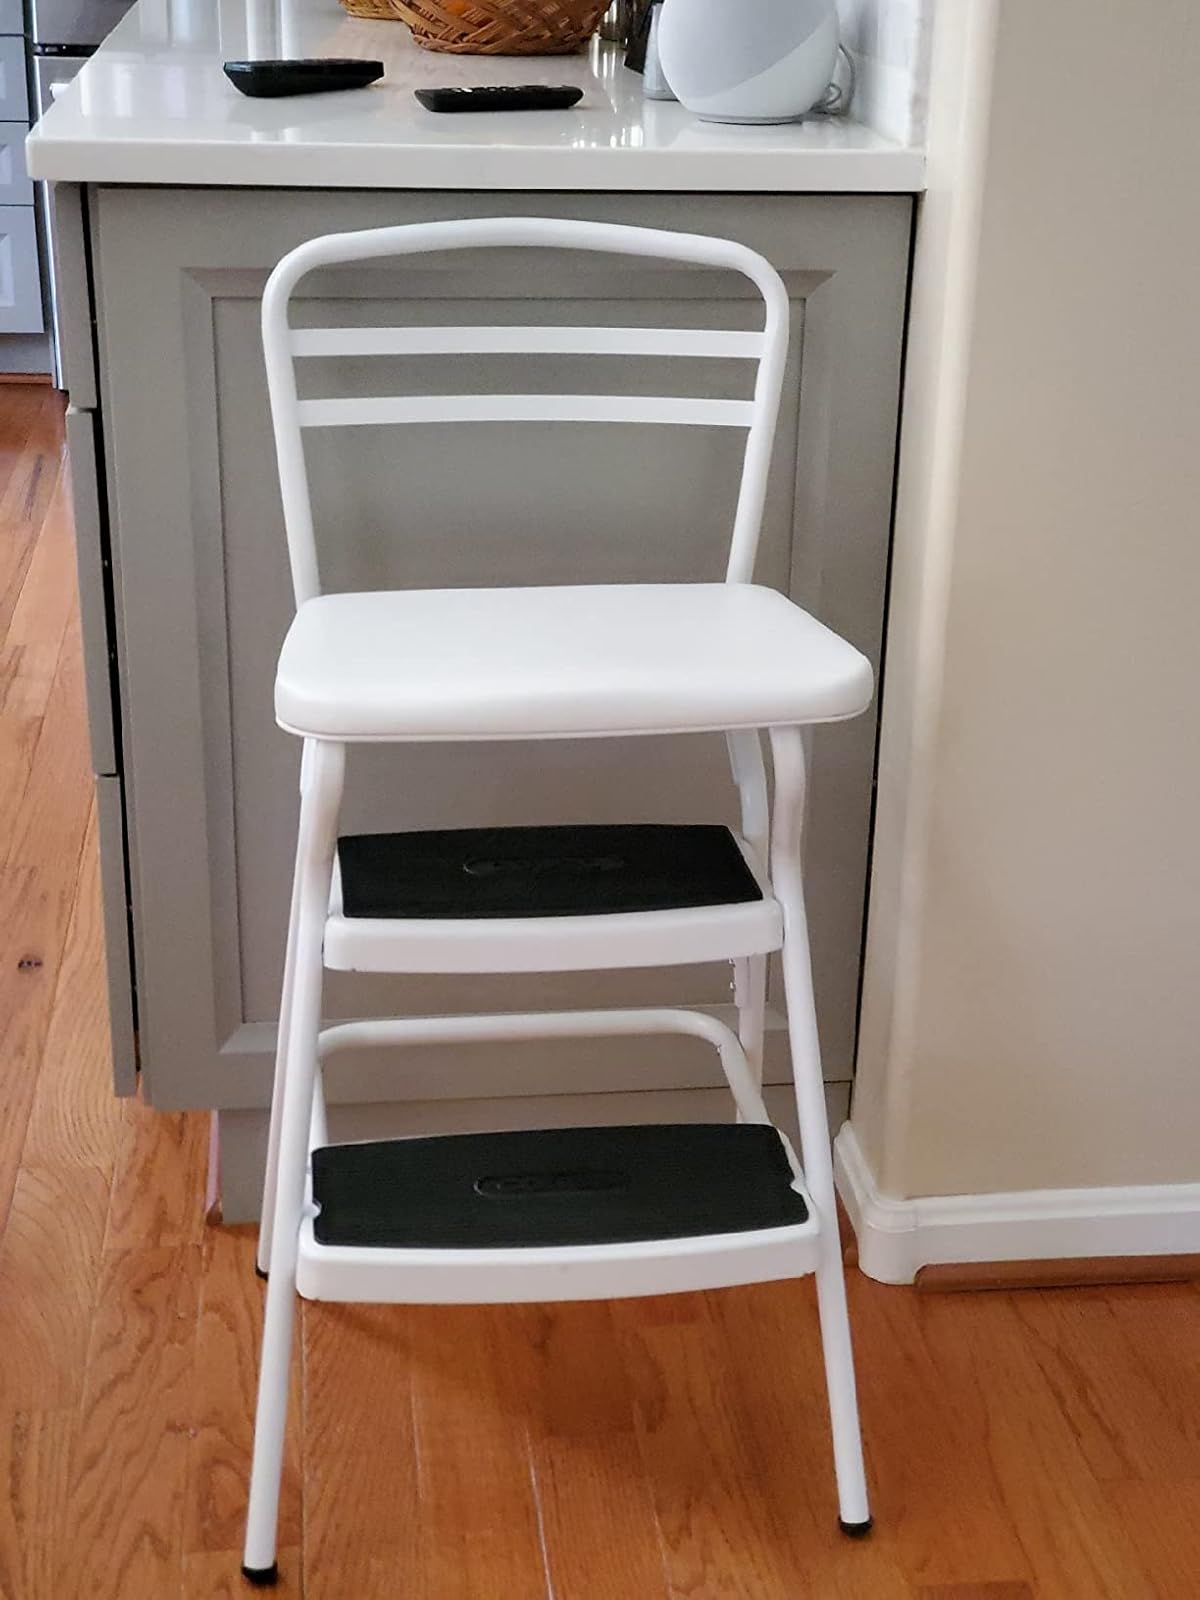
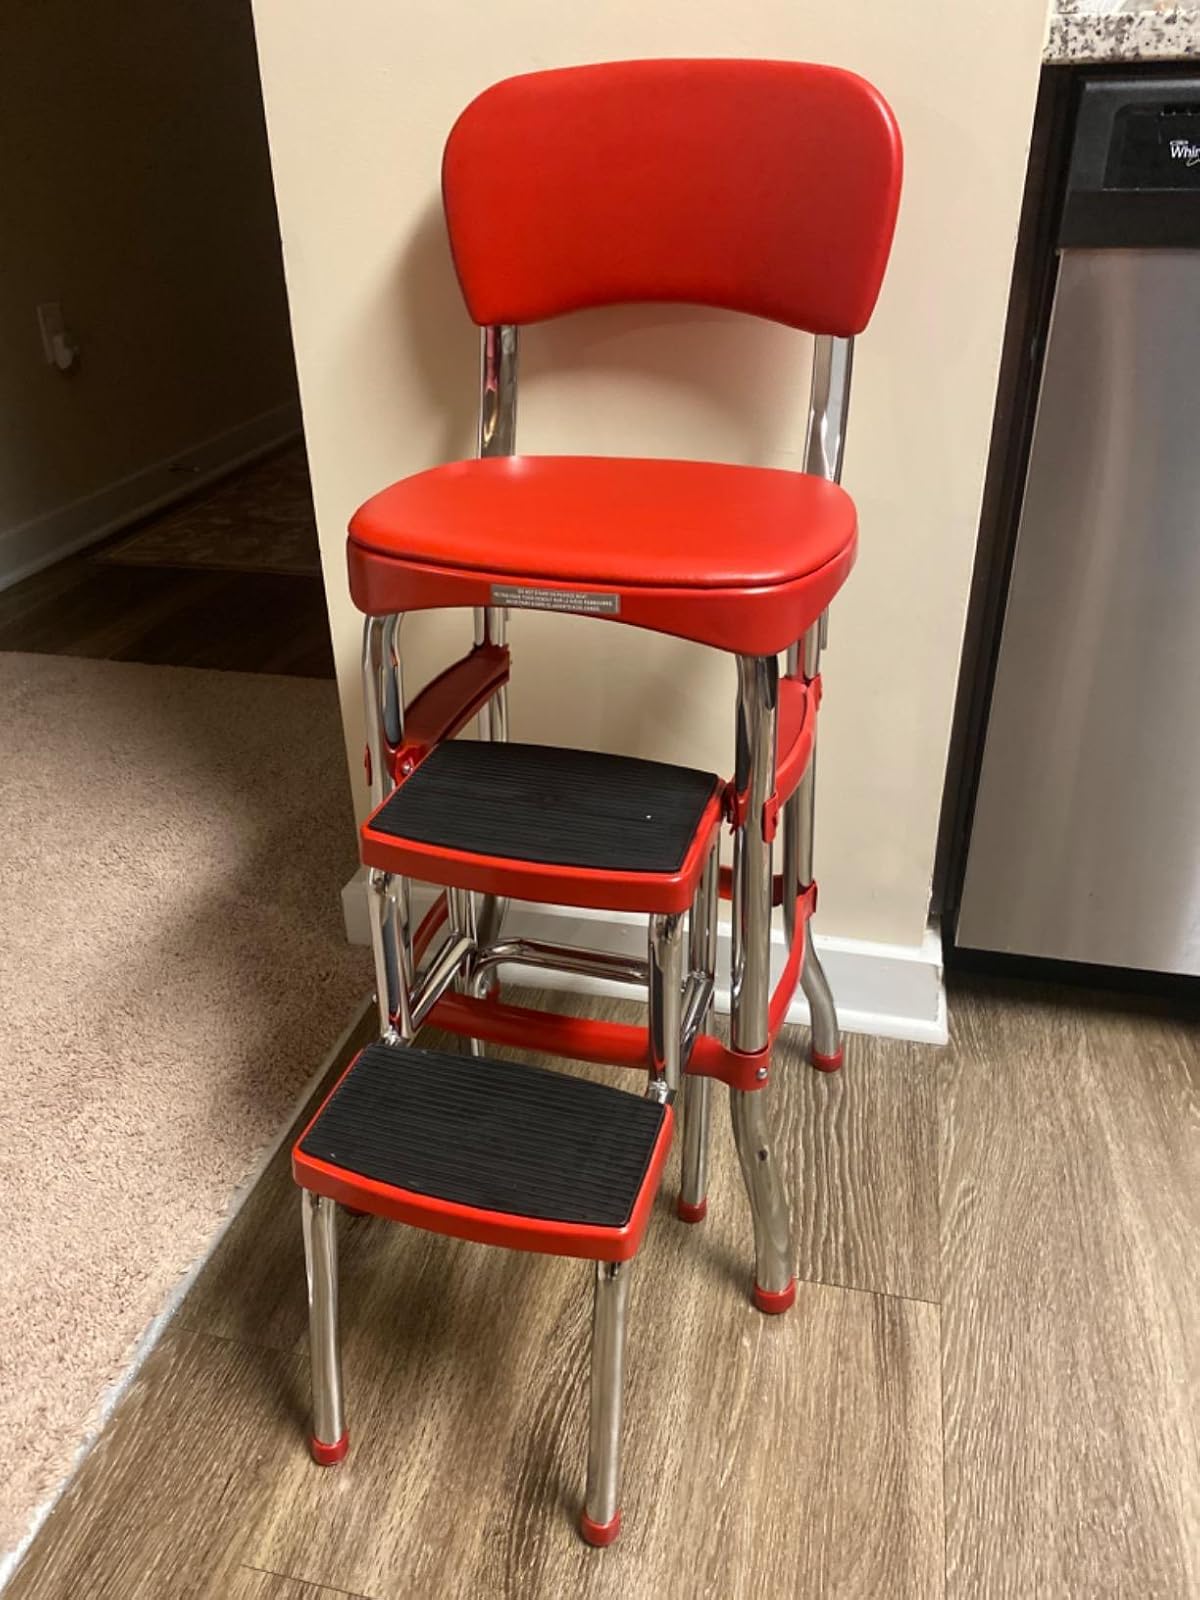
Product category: items_chair
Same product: no